Ettore Bastico

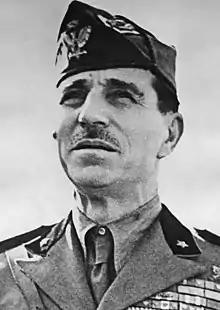
Bastico in 1942

Ettore Bastico (9 April 1876 – 2 December 1972) was an Italian field marshal who served as the commander of Axis forces in North Africa from 1941 to 1943 during World War II. In addition to being a general of the Royal Italian Army, he served as the governor of the Italian held Aegean islands and of Libya. After his time in the army, he became a military historian and published several books.